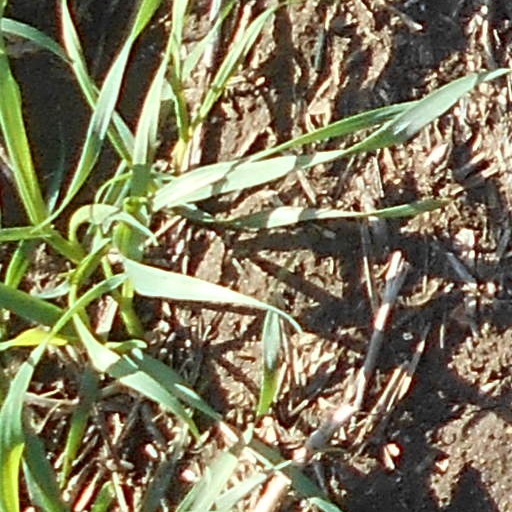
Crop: wheat